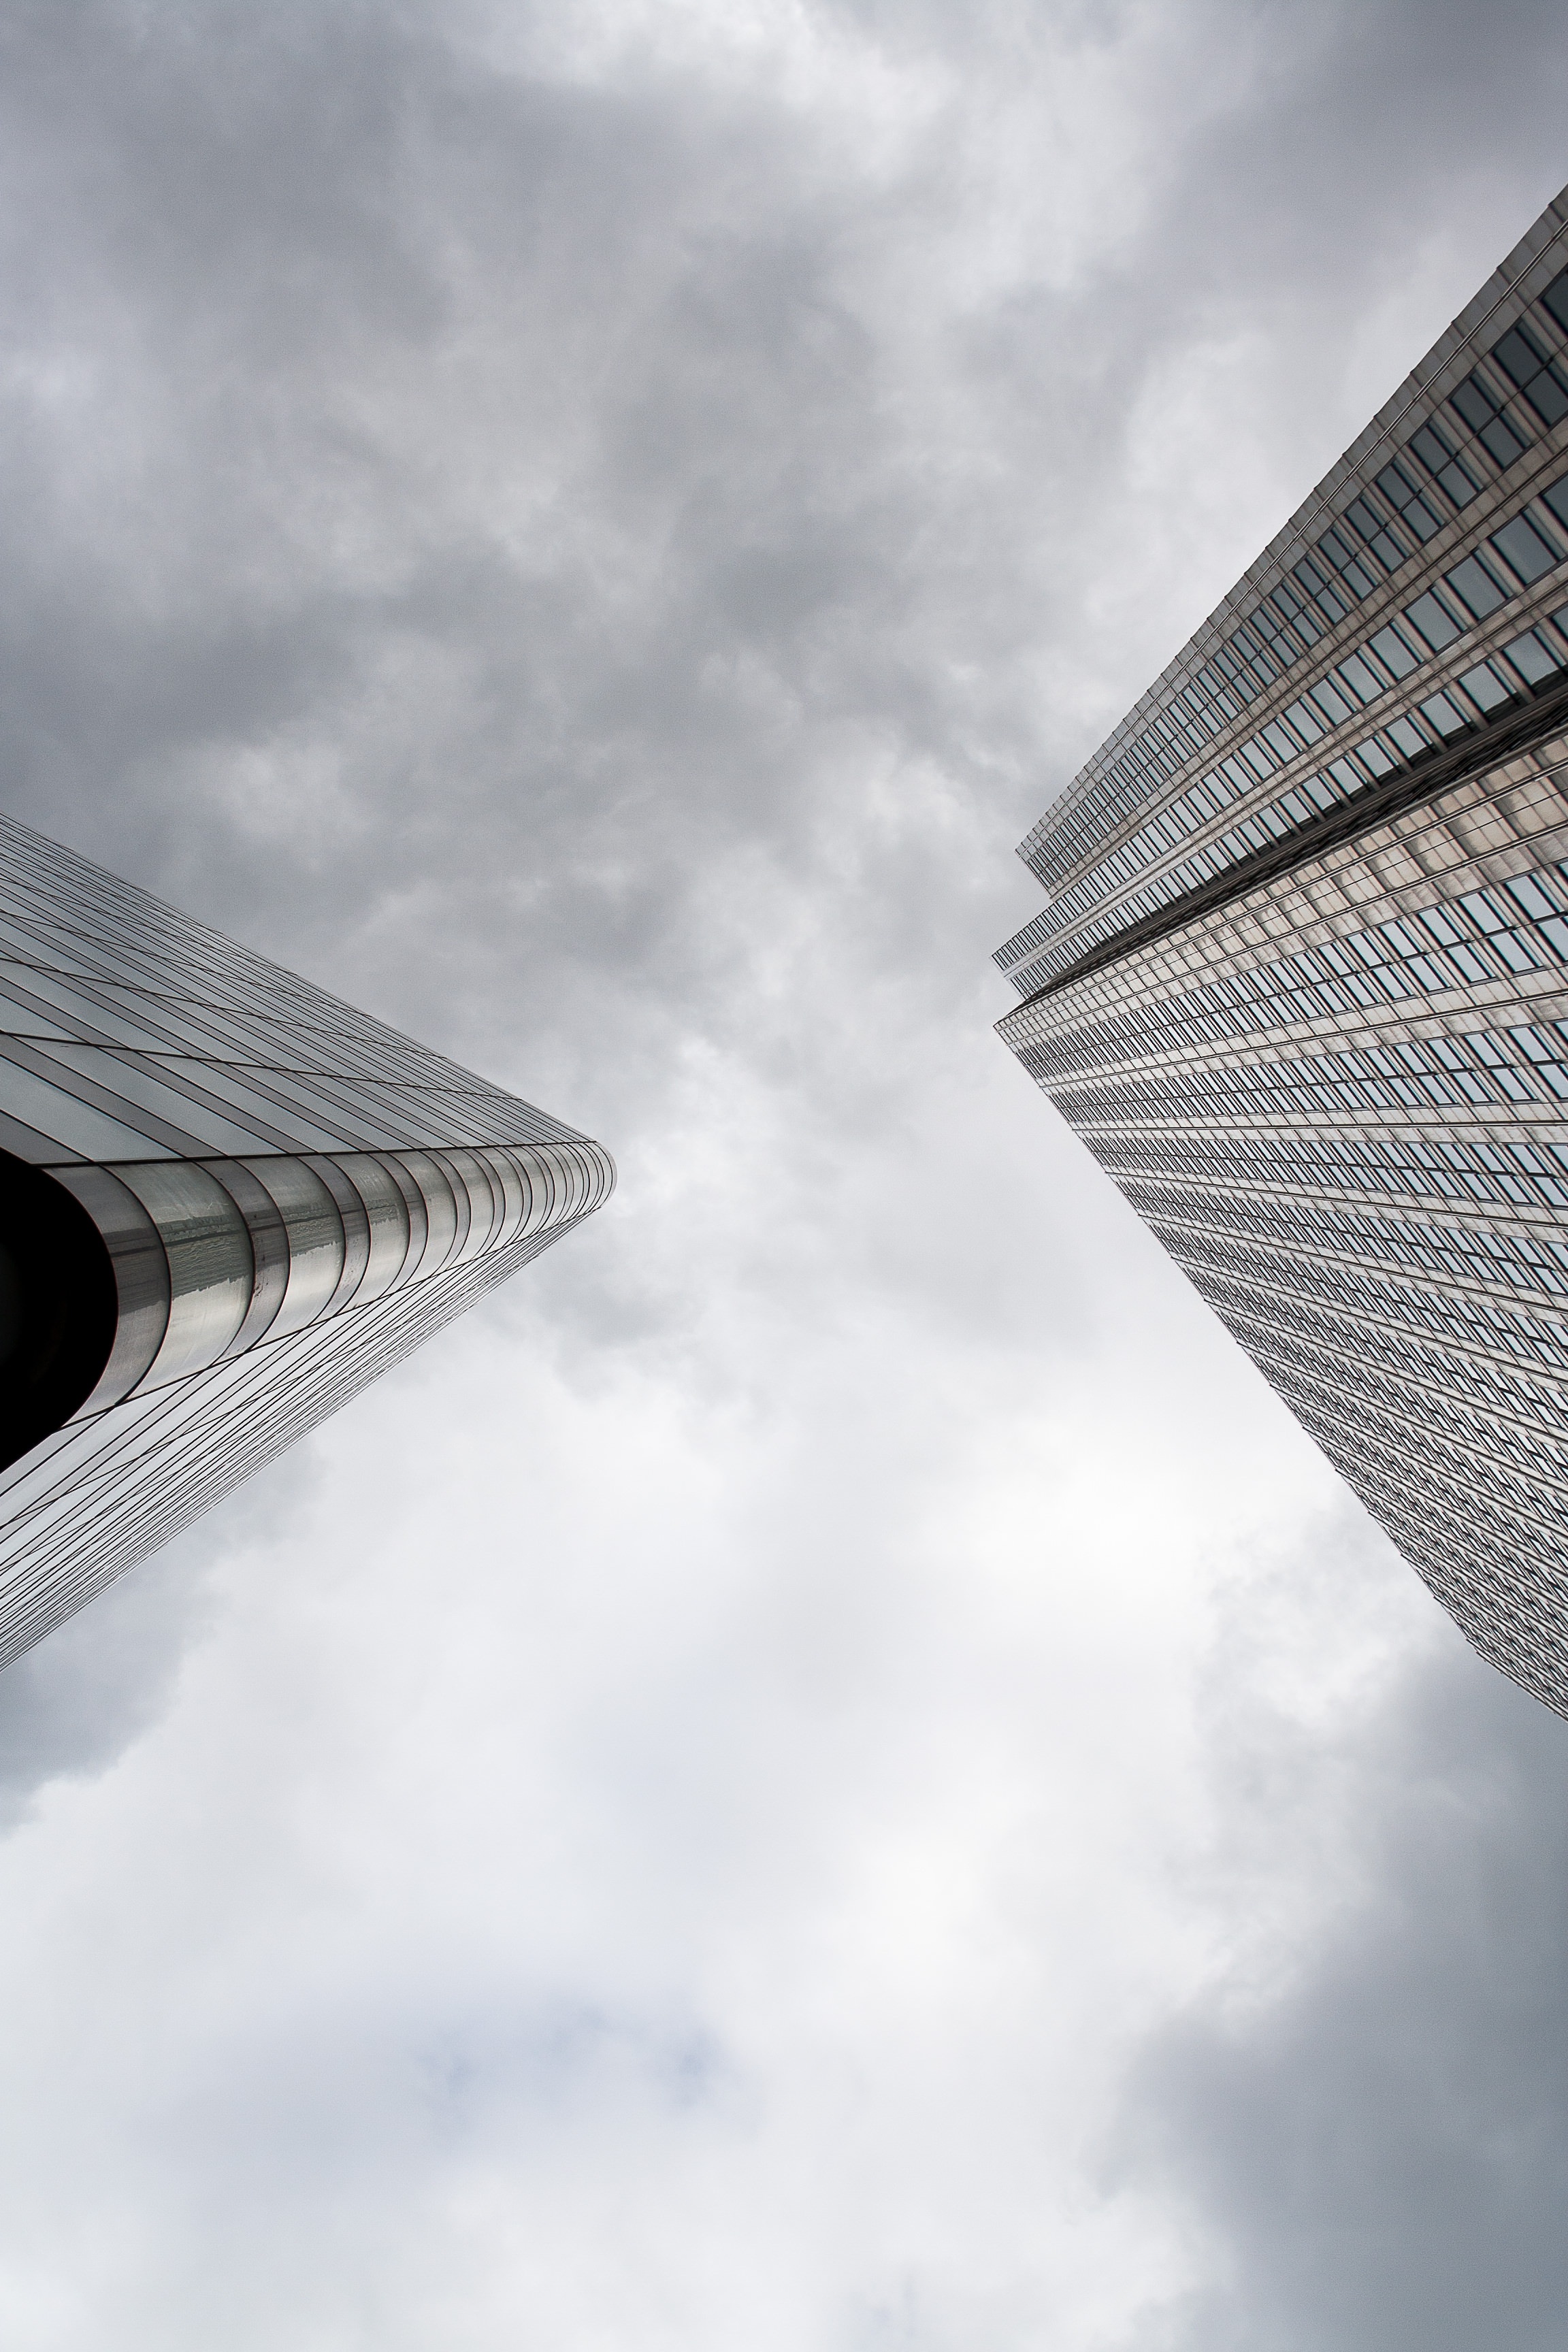
cloud, architecture, sky, sunlight, perspective, skyscraper, line, reflection, tower, landmark, blue, tower block, buildings, shape, low angle shot, atmosphere of earth